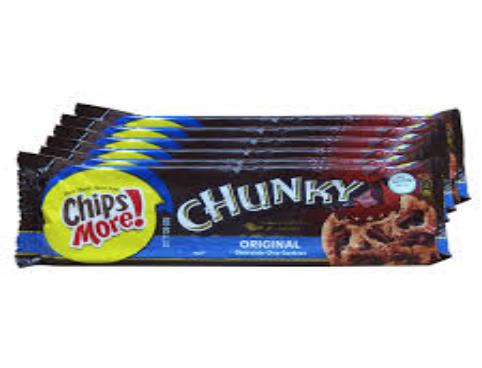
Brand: Chipsmore
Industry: Food